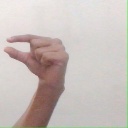
अक्षर: ग